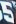
Number: 5